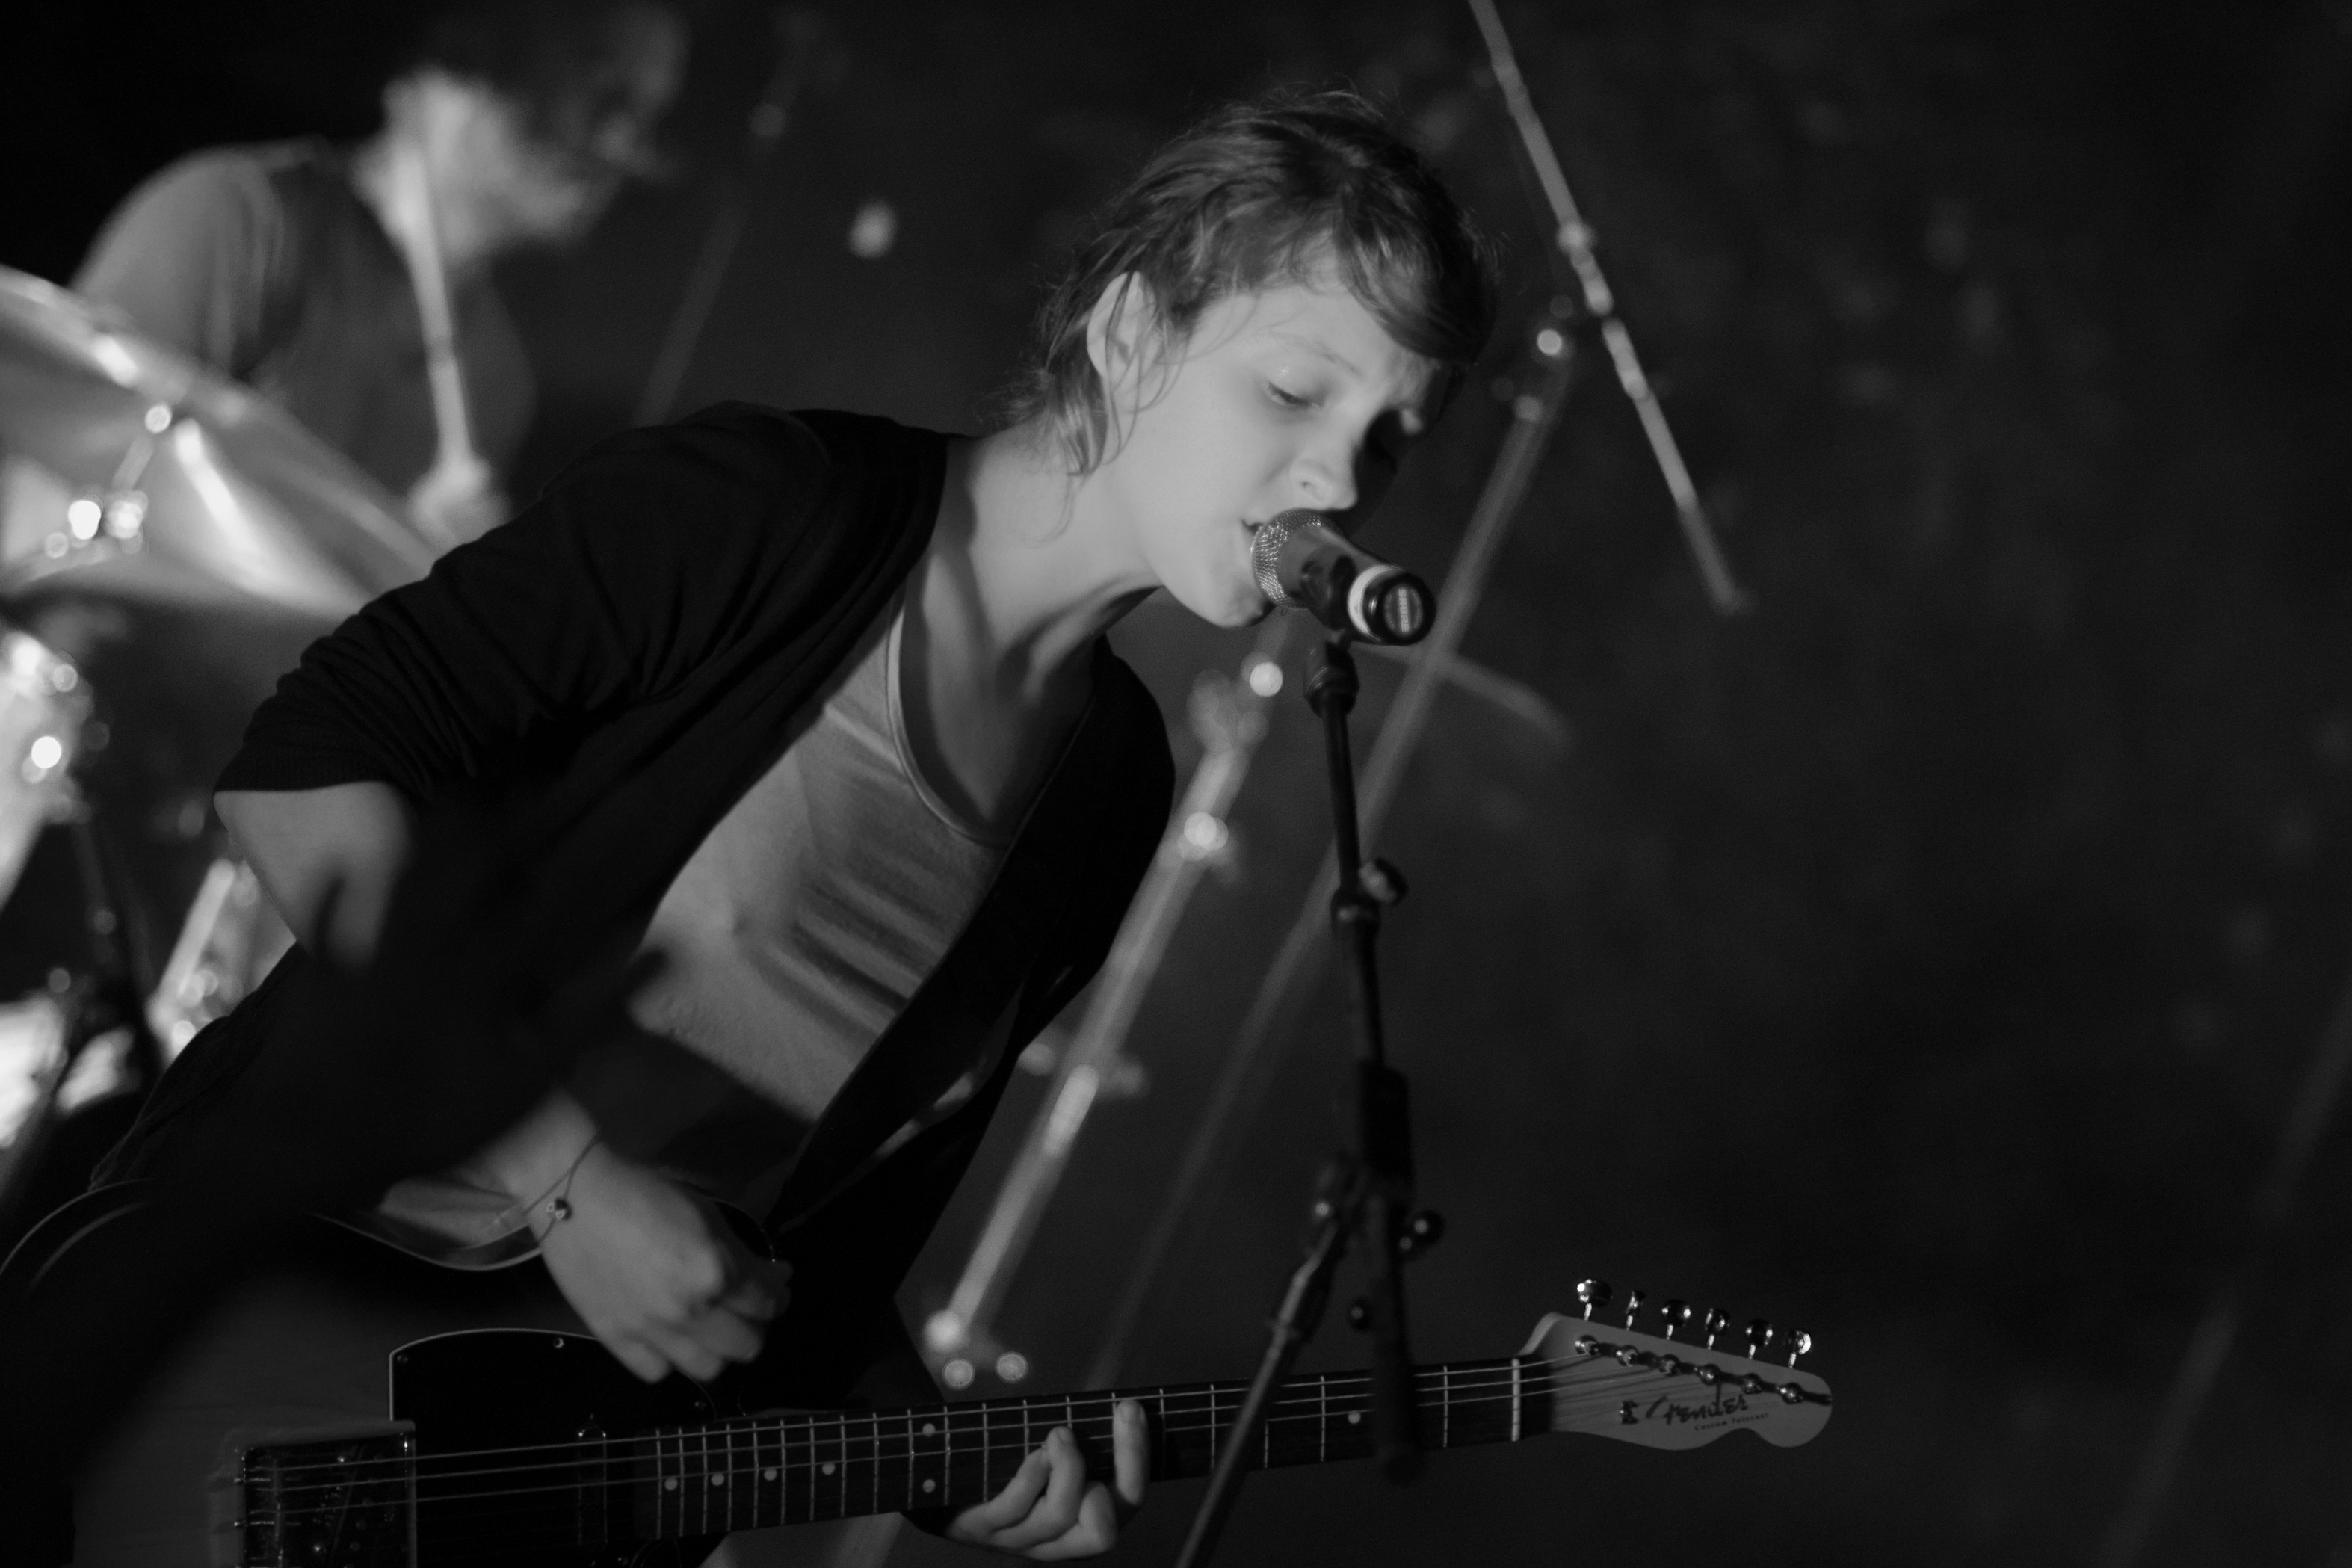
music, black and white, concert, band, live, canon, musician, black, monochrome, festival, 40d, gig, stage, 2012, fete, humanit, fetedelhuma, toyblod, performance, bassist, singing, guitarist, drums, drummer, entertainment, performing arts, singer songwriter, rock concert, monochrome photography